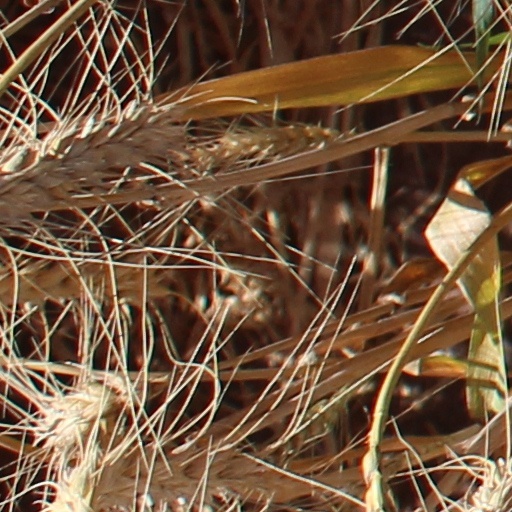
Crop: wheat